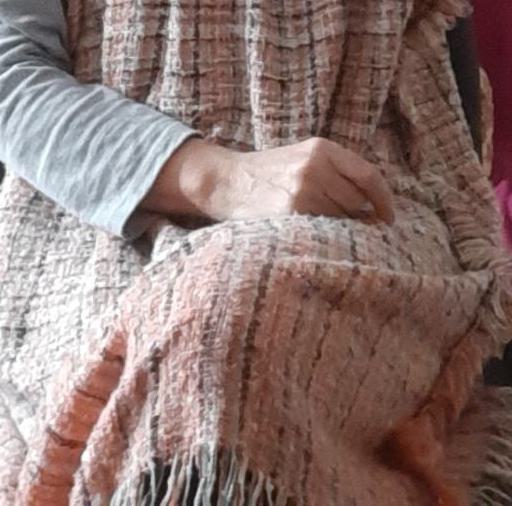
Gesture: no_gesture